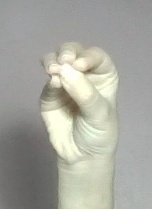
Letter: ha